Sinking of the Titanic

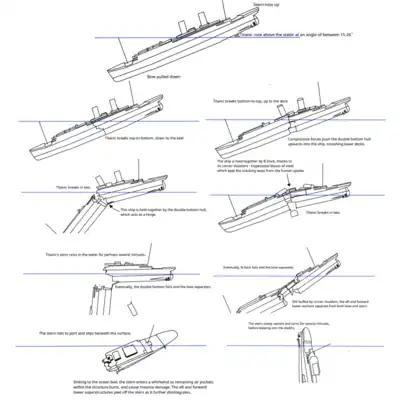
Simplistic visualization of the top-down and Mengot break-up models

"Titanic" was subjected to extreme opposing forces – the flooded bow pulling her down while the air in the stern kept her to the surface – which were concentrated at one of the weakest points in the structure, the area of the engine room hatch. Shortly after the lights went out, the ship split apart. The submerged bow may have remained attached to the stern by the keel for a short time, pulling the stern to a high angle before separating and leaving the stern to float for a few moments longer. The forward part of the stern will have flooded very rapidly, causing it to tilt and then settle briefly until sinking. The ship disappeared from view at 02:20, 2 hours and 40 minutes after striking the iceberg. Thayer reported that it rotated on the surface, "gradually [turning] her deck away from us, as though to hide from our sight the awful spectacle ... Then, with the deadened noise of the bursting of her last few gallant bulkheads, she slid quietly away from us into the sea."